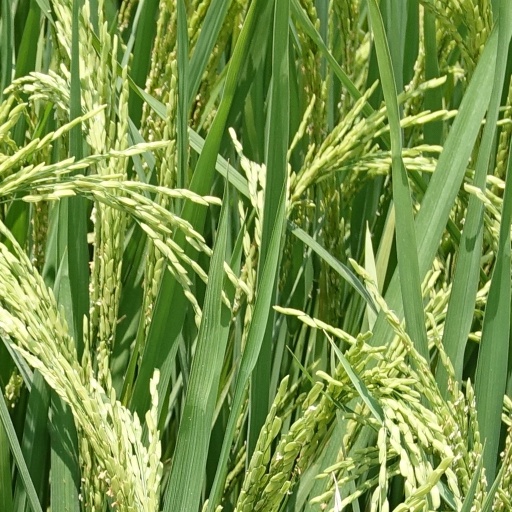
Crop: rice